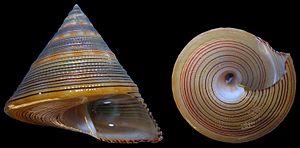
Les Trochoidea sont une super-famille de mollusques gastéropodes de l'ordre des Vetigastropoda.